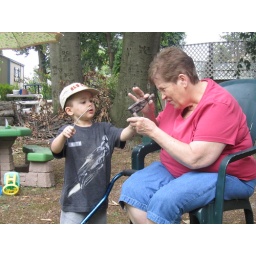
one of the tons of assorted glass bottles we found buried in the backyard.